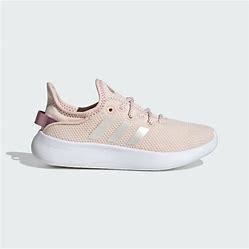
Brand: Adidas
Model: Cloudfoam Pure